Abbey of San Zeno, Verona

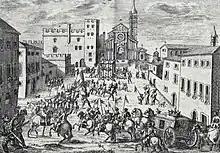
The Abbey complex of San Zeno in 1770, a few decades before its suppression

The Abbey of San Zeno was erected in the 9th century on the remains of a preexisting monastery, whose origins date back to the 4th century. Of the abbey, the abbey tower of San Zeno and several cloisters that are now part of the Basilica of San Zeno survive. It was very important both for the history of Verona and for the relations the German emperors had with Italy.